Autopilot

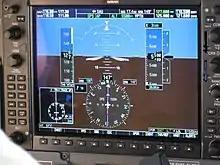
Depicted here is the PFD of a G1000. The purple triangle in the center above the yellow attitude indicator is the Flight director.

An option midway between fully automated flight and manual flying is Control Wheel Steering (CWS). Although it is becoming less used as a stand-alone option in modern airliners, CWS is still a function on many aircraft today. Generally, an autopilot that is CWS equipped has three positions: off, CWS, and CMD. In CMD (Command) mode the autopilot has full control of the aircraft, and receives its input from either the heading/altitude setting, radio and navaids, or the FMS (Flight Management System). In CWS mode, the pilot controls the autopilot through inputs on the yoke or the stick. These inputs are translated to a specific heading and attitude, which the autopilot will then hold until instructed to do otherwise. This provides stability in pitch and roll. Some aircraft employ a form of CWS even in manual mode, such as the MD-11 which uses a constant CWS in roll. In many ways, a modern Airbus fly-by-wire aircraft in Normal Law is always in CWS mode. The major difference is that in this system the limitations of the aircraft are guarded by the flight control computer, and the pilot cannot steer the aircraft past these limits.